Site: brandenburg
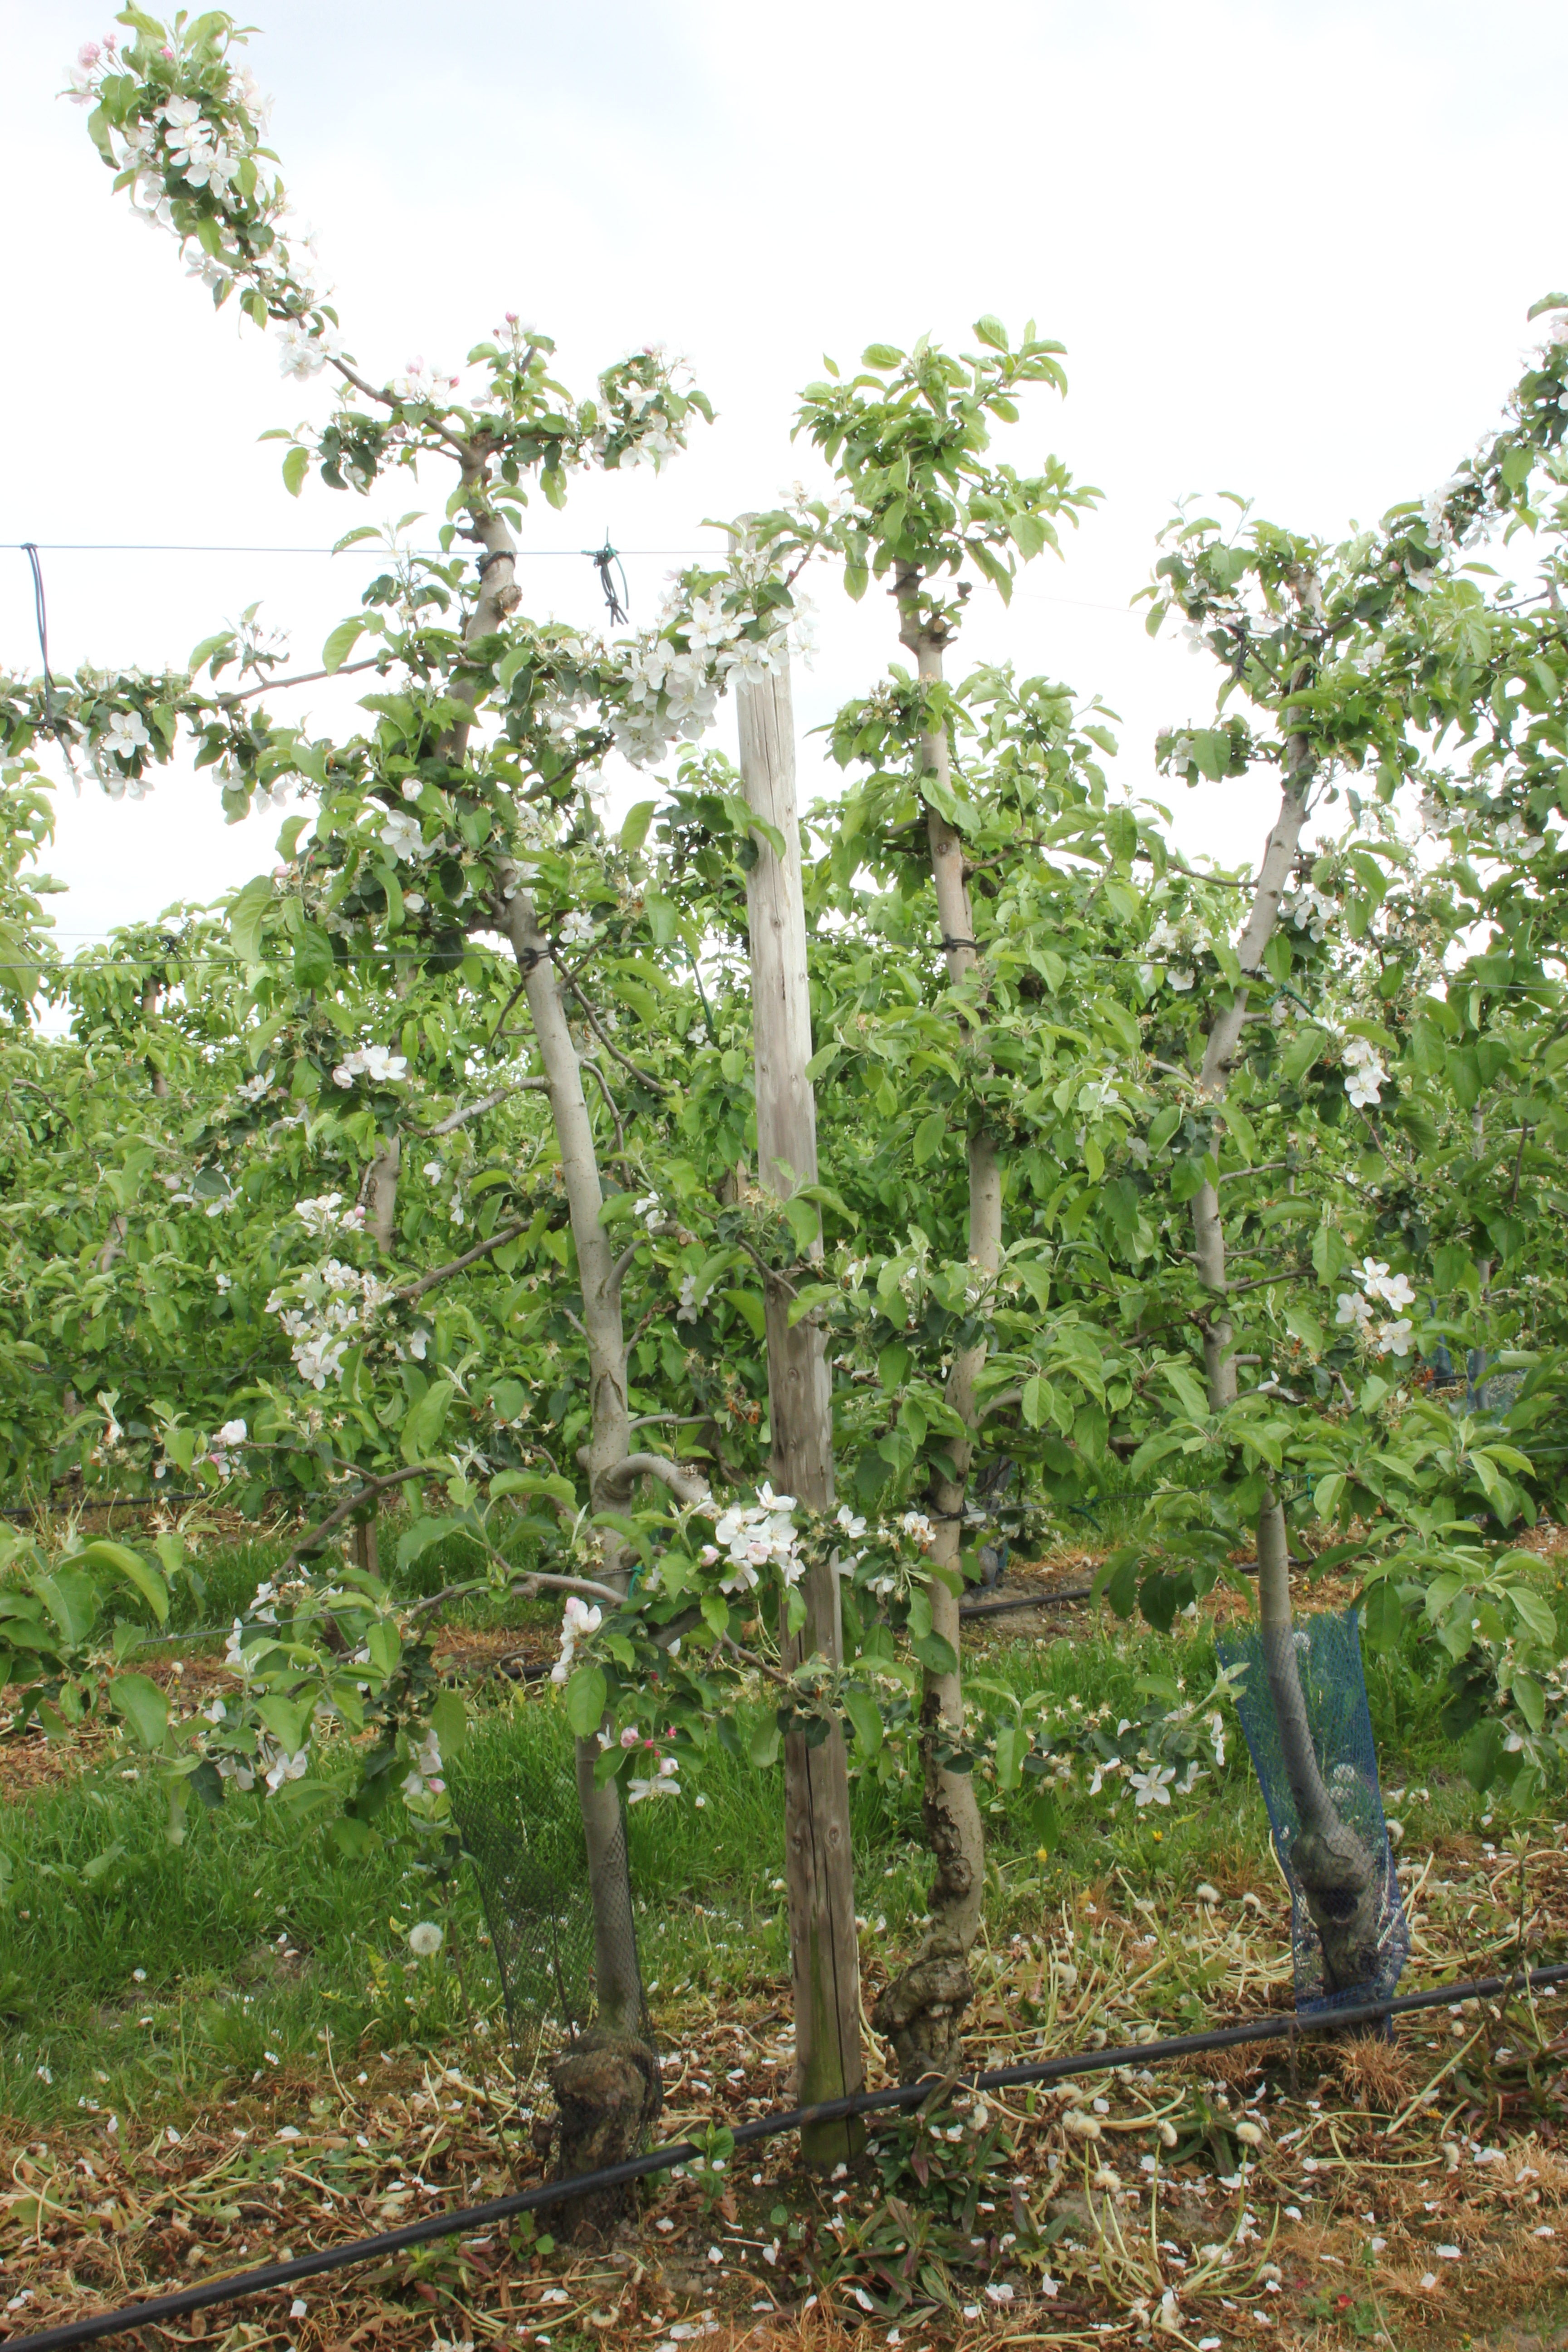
Growth stage (BBCH 67): Flowering